Horse Protection Act of 1970

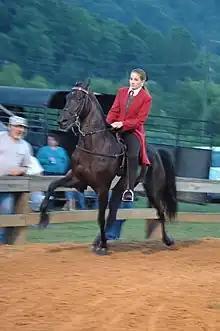
A Tennessee Walking Horse, one of the breeds most affected by the act

There have been a number of challenges to the Horse Protection Act on the grounds of constitutionality, mainly regarding due process and equal protection, none of which were successful. Courts have also ruled on other issues with regard to the act, including whether knowledge of soring or intent to sore is required in order to prove a violation of the act, and courts have repeatedly held that it is not. The issue of digital palpation, one of the main methods used by inspectors to find and verify soreness, has been contested in several courts, and is the only issue that has had courts come to varying conclusions on its legitimacy. The majority of courts with appeals rising to the Circuit Court level, have held that palpation is a legitimate method for identifying soreness, and that soreness found through palpation is grounds for penalties under the Horse Protection Act. However, in a decision promulgated by the Fifth Circuit Court, it was found that soreness found through digital palpation alone was not sufficient evidence upon which to base penalties.